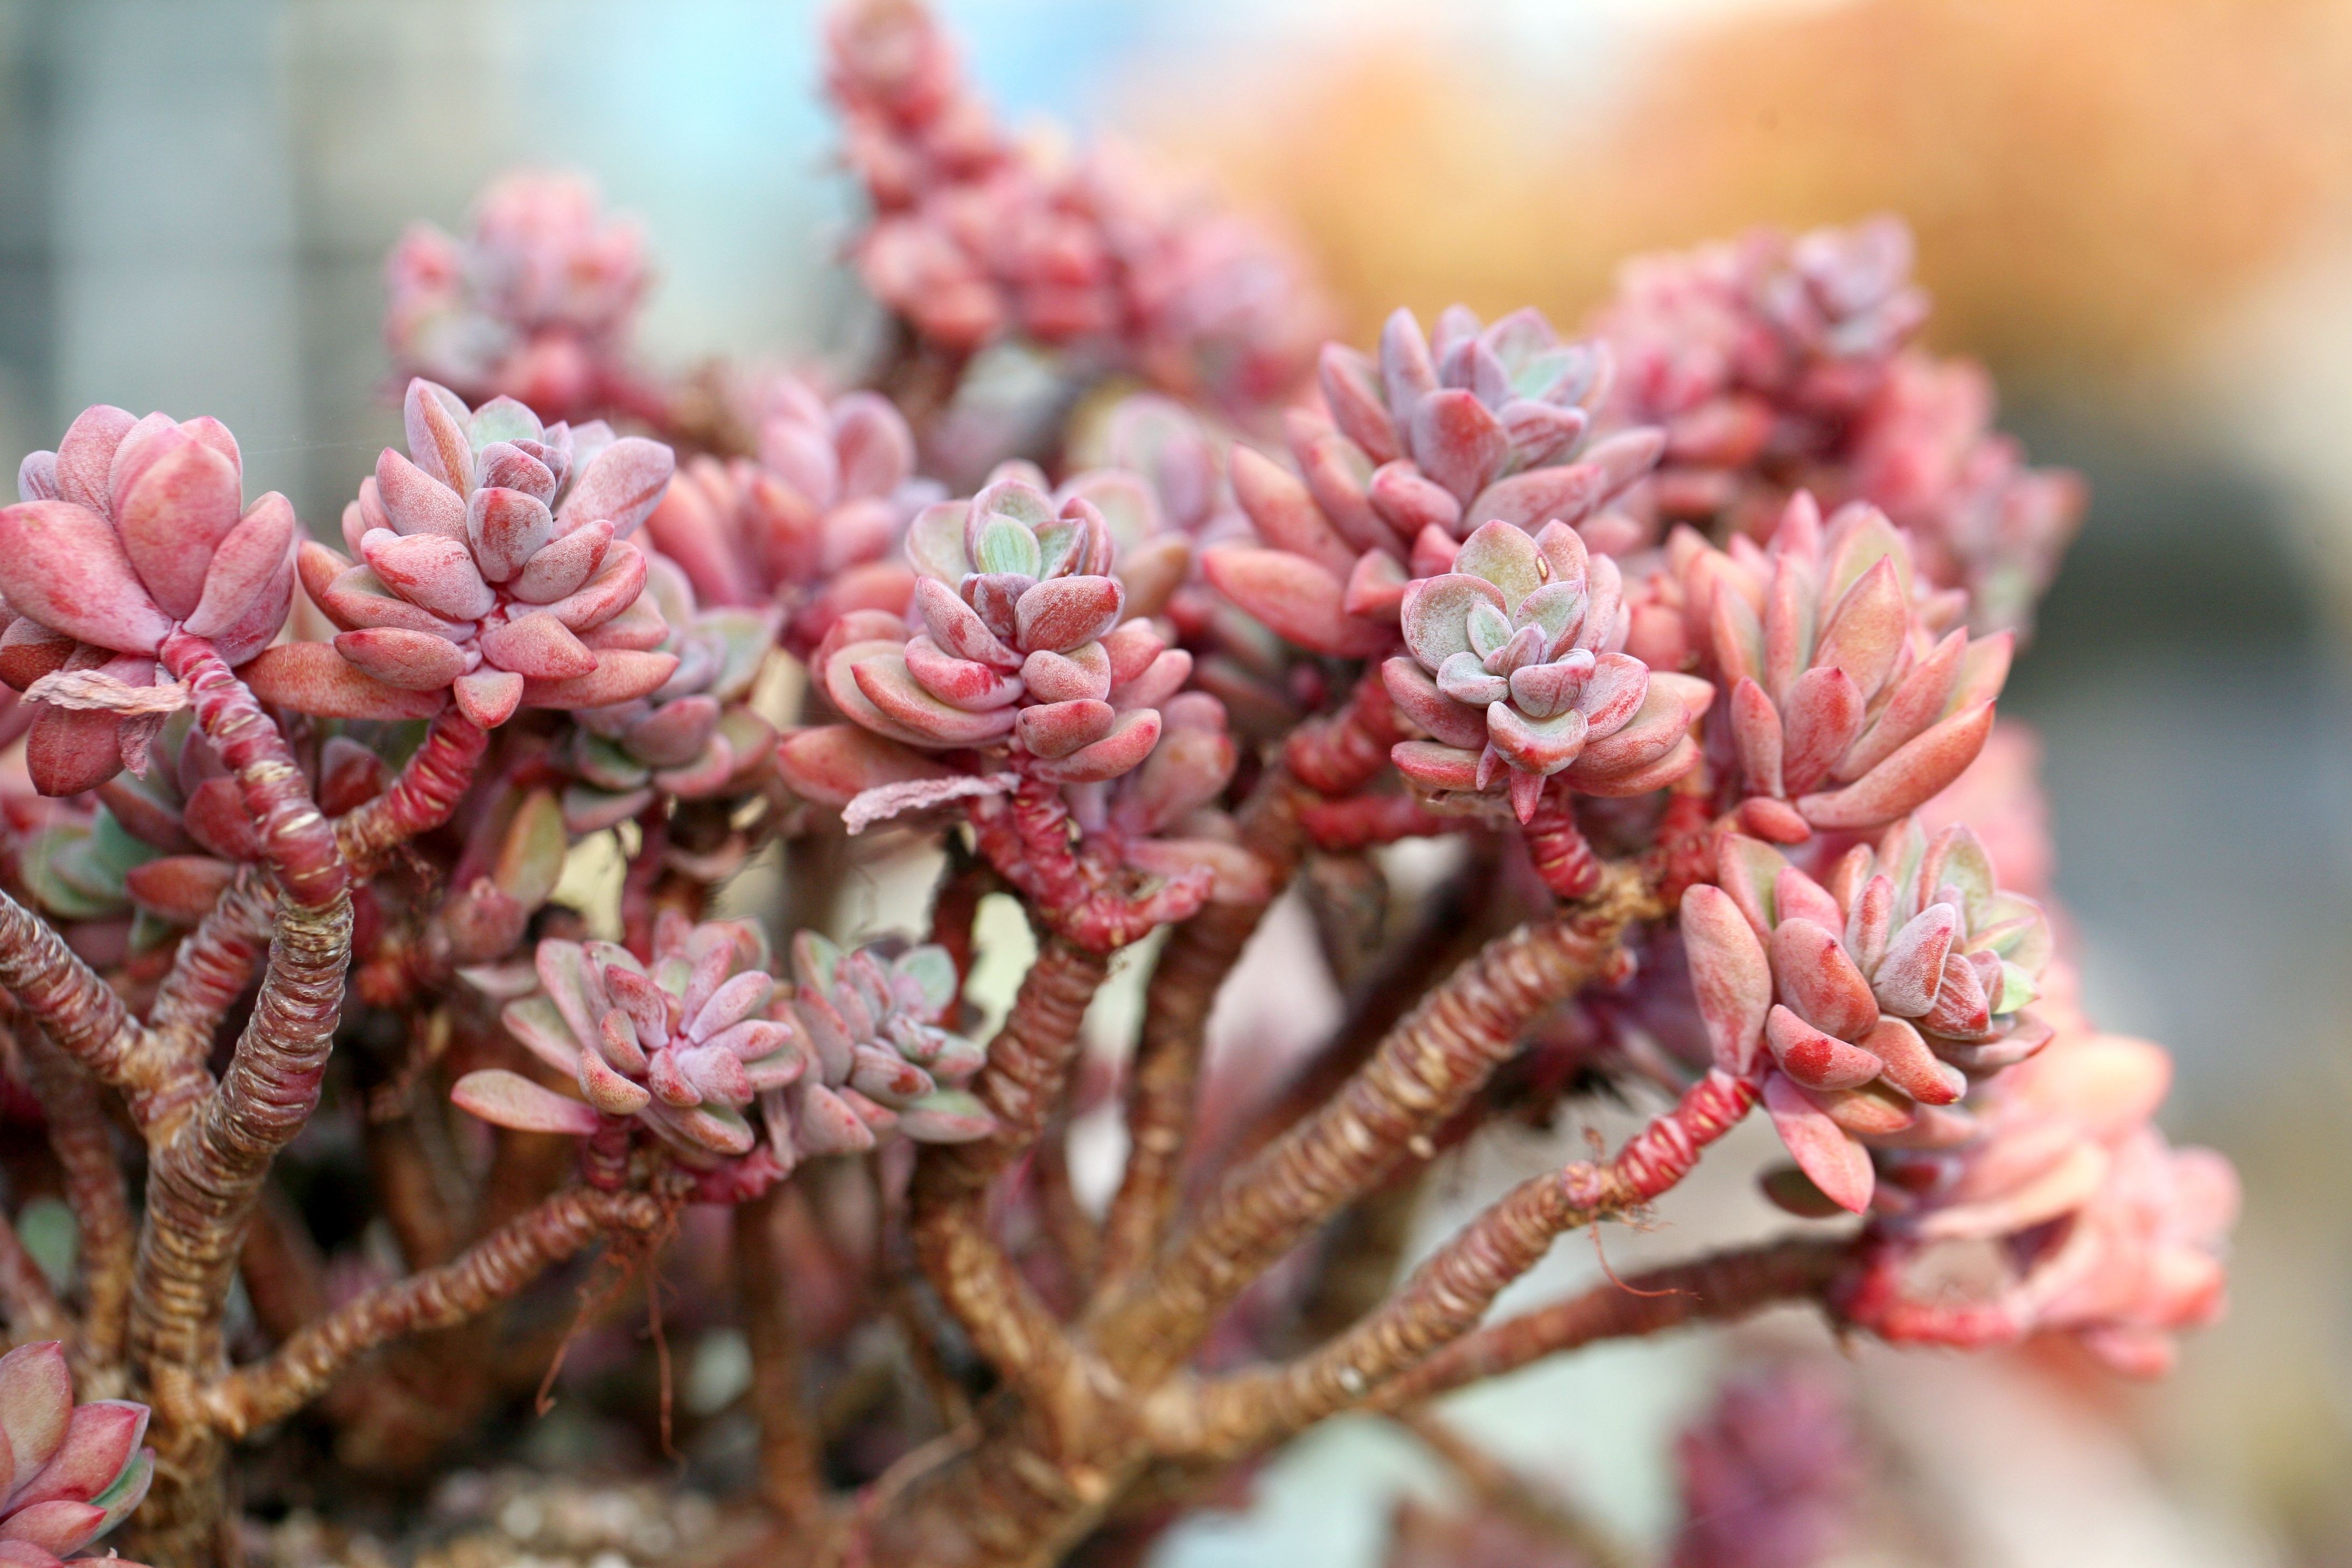
nature, branch, blossom, cactus, plant, leaf, flower, spring, produce, botany, succulent, garden, pink, flora, greenhouse, potted plant, coral, plants, flowers, close up, makro, botanical garden, macro photography, affix, a flower garden, a fleshy plant, fleshy in this, mini potted, land plant